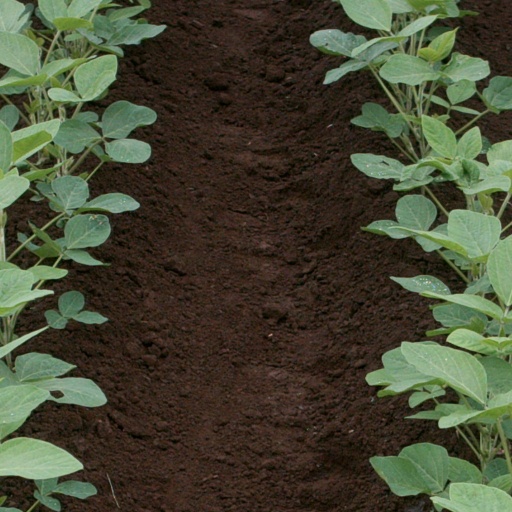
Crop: soybean